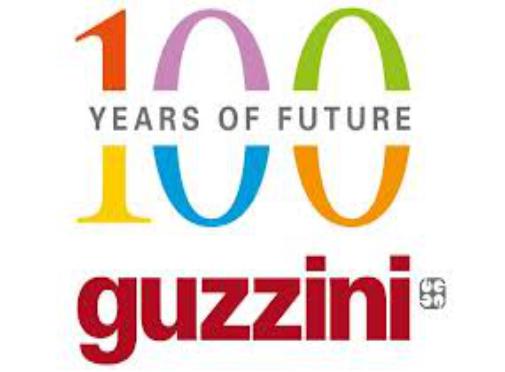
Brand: GUZZINI
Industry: Necessities